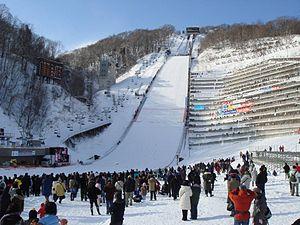
Les Jeux olympiques d'hiver de 1972, officiellement connus comme les XIᵉˢ Jeux olympiques d'hiver, ont lieu à Sapporo au Japon du 3 au 13 février 1972. C'est la première fois dans l'histoire des Jeux d'hiver que ceux-ci sont organisés par une ville de plus d'un million d'habitants, mais également la première fois qu'ils se tiennent en dehors de l'Europe et des États-Unis, bien que la ville de Sapporo ait auparavant reçu l'organisation des Jeux de 1940, finalement annulés en raison de l'éclatement de la Seconde Guerre mondiale. Il s'agit des deuxièmes Jeux olympiques attribués au Japon après ceux d'été à Tokyo en 1964. L'ensemble des sites de compétition, construits spécialement pour l'occasion, se situent à moins de quinze kilomètres du centre-ville de Sapporo, à l'exception des pistes de ski du mont Eniwa, situées à une trentaine de kilomètres.